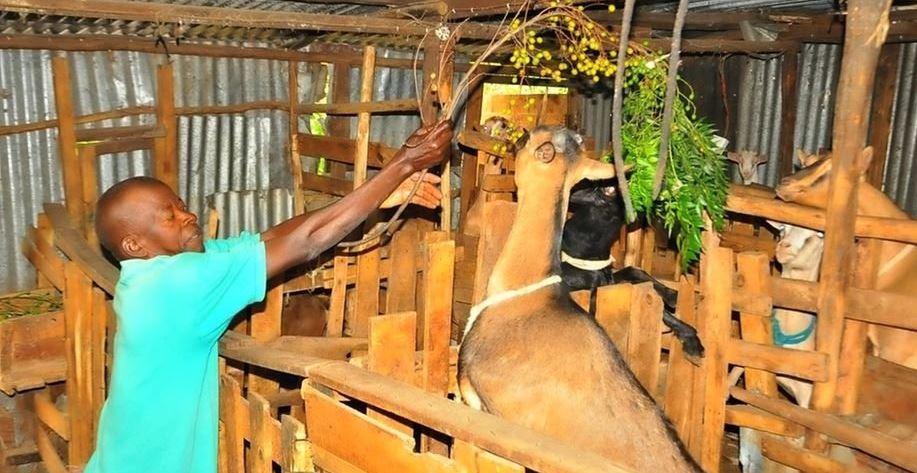
Mfugaji wa wanyama aina ya mbuzi akilisha mifugo yake majani ndani ya zizi analowafugia, lililojengwa kwa mabati pamoja na mbao.